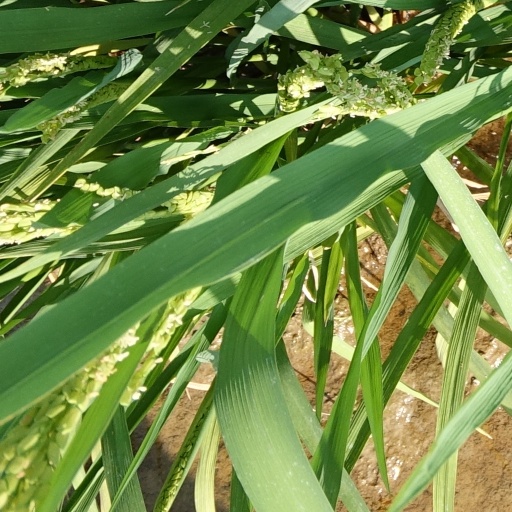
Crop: rice